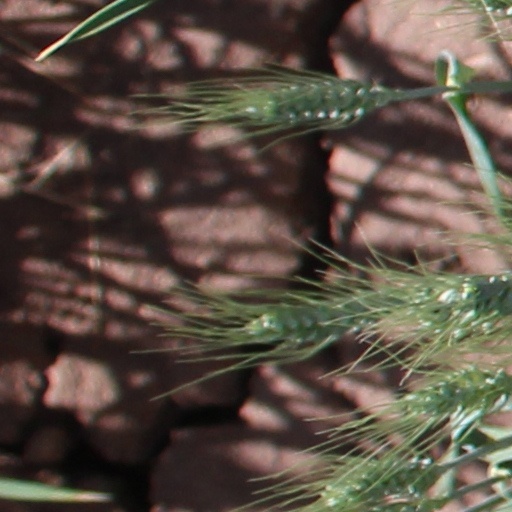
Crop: wheat